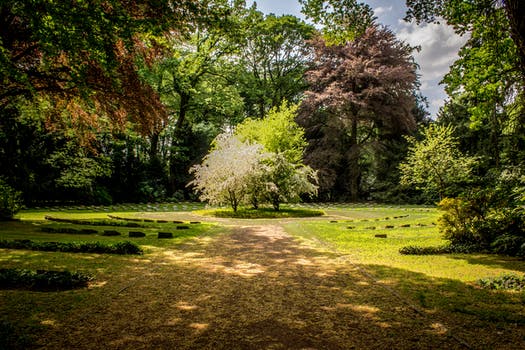
Label: No Watermark